Elsebeth Mercedis Gunnleygsdóttur

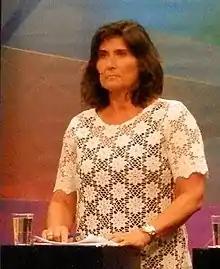

Elsebeth Mercedis Gunnleygsdóttur (born 26 October 1963) is a Faroese policewoman and politician of the conservative People's Party. She has been a member of Løgting since 2011.